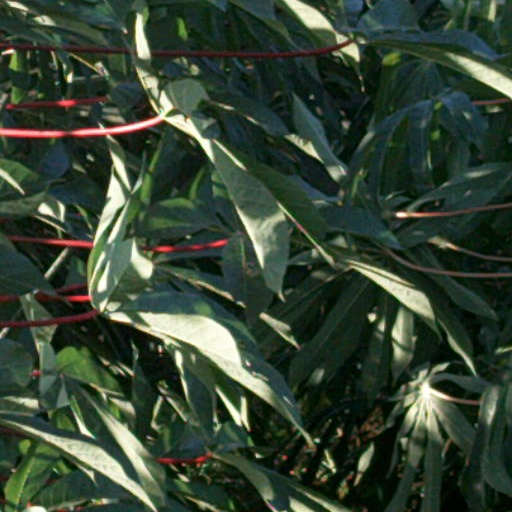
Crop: cassava